162nd Attack Squadron

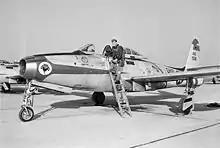
The 162nd FS flew the F-84E Thunderjet from 1955–1957

In November 1957 the squadron received new F-84F Thunderstreak jet interceptors and the squadron was re-designated as the 162nd Fighter-Interceptor Squadron (Day) (Special Delivery). This designation reflected a dual mission which the squadron was tasked. The day interceptor mission of Air Defense Command, and a tactical nuclear weapon delivery mission by Tactical Air Command. Although the 162nd trained for the delivery of tactical nuclear weapons, it never had any actual nuclear weapons on hand, nor did the base at Springfield ever had nuclear weapon storage facilities.